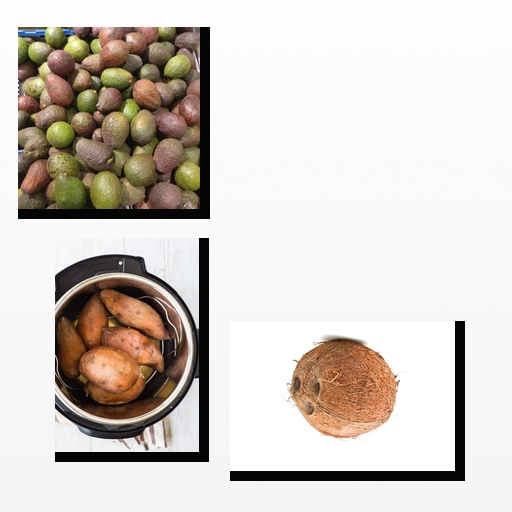
Food items: coconut, avocado, sweet_potato